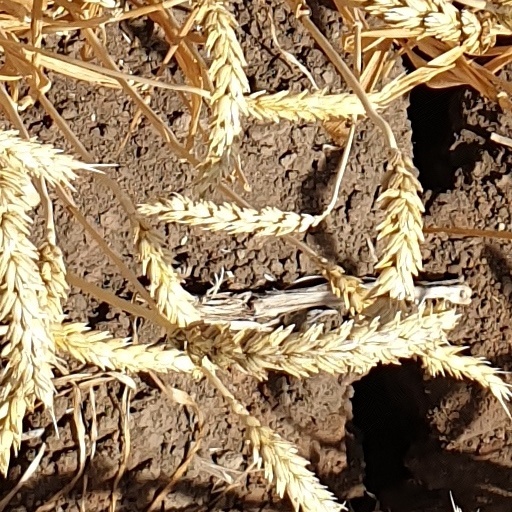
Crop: wheat